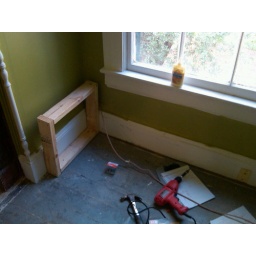
First pieces in place for the window seat I'm building!